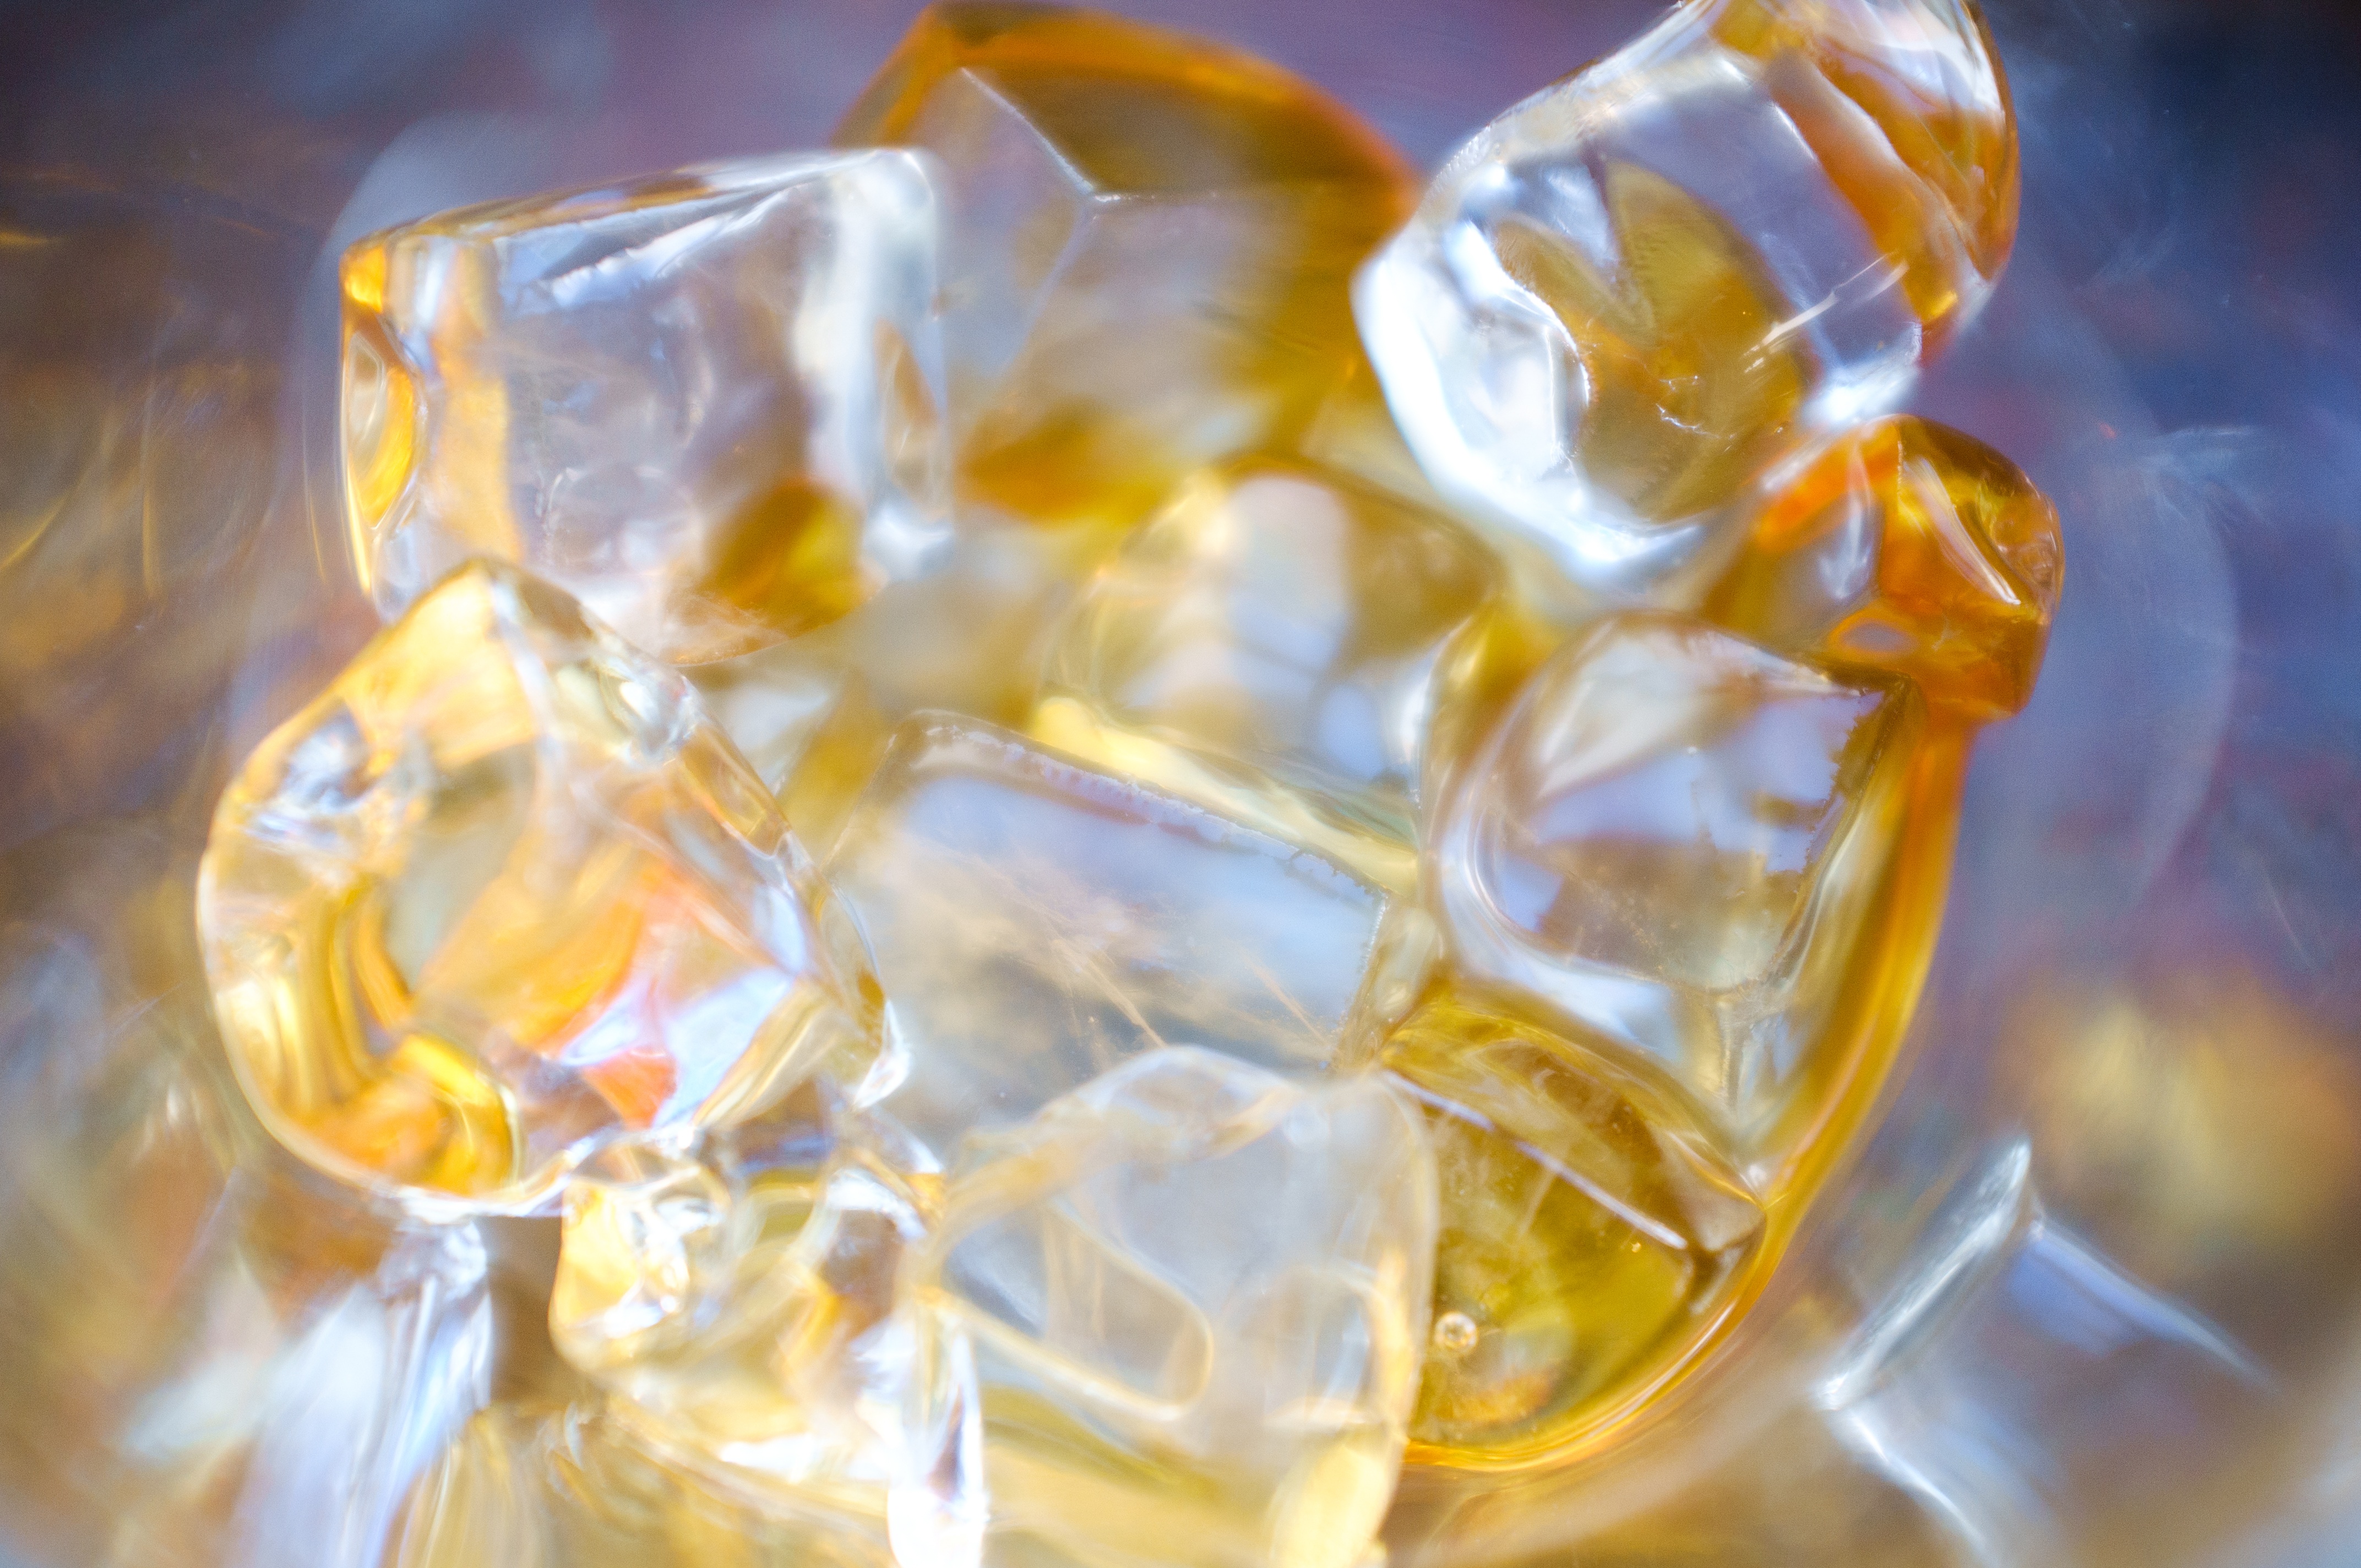
glass, yellow, jewellery, crystal, amber, gemstone, macro photography, fashion accessory